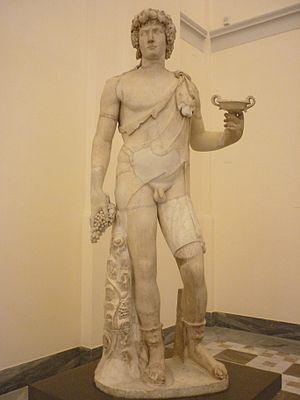
Statue de Antinous-Dionysos, Collection Farnese, Musée archéologique de Naples, inv. nr. 6314. Italie